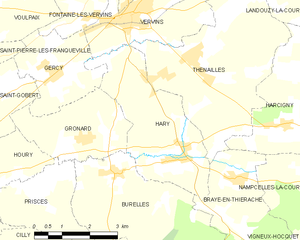
Carte des communes françaises: Hary